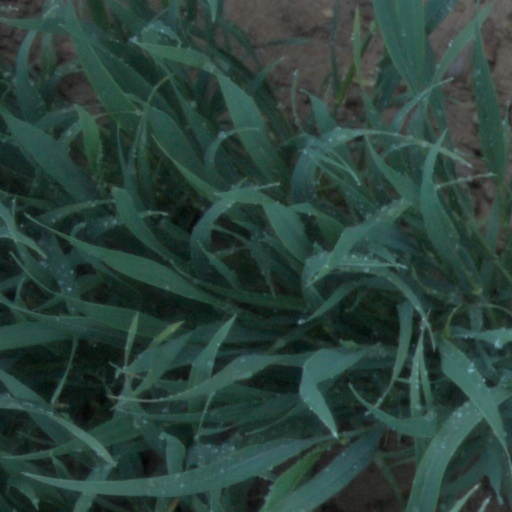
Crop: wheat